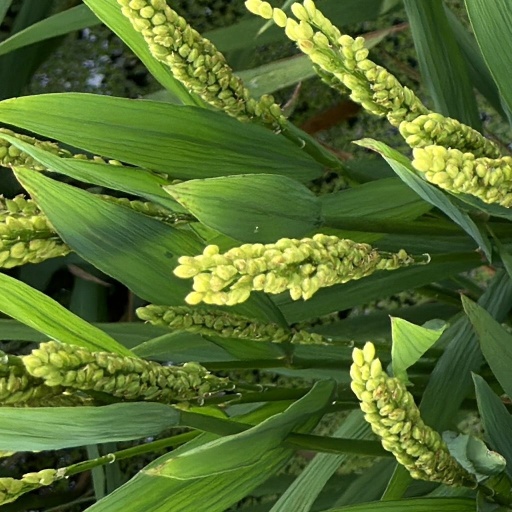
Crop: rice